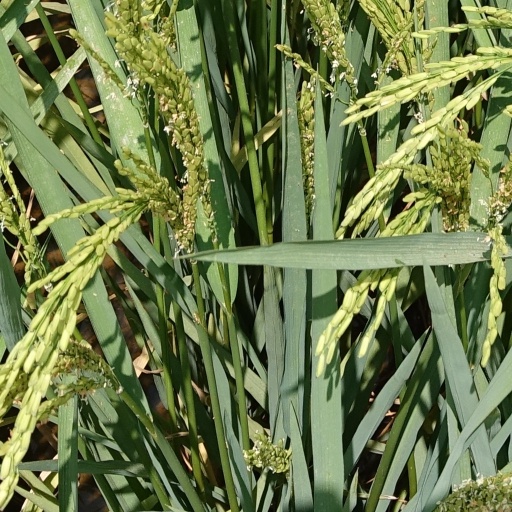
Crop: rice